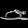
Label: Sandal